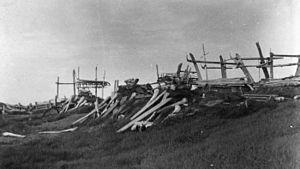
Les Iñupiat ou Inupiks sont un peuple autochtone d'Alaska vivant dans les boroughs de Northwest Arctic et North Slope au large du détroit de Béring.